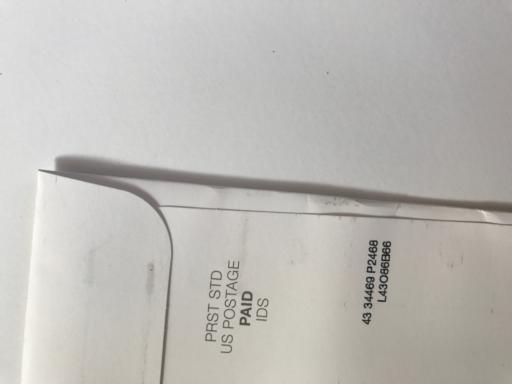
Label: paper